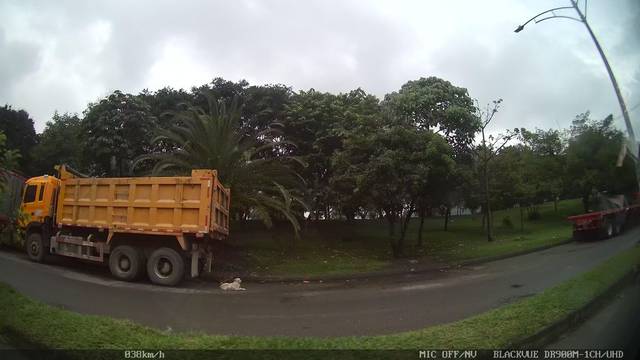
Region: Colombia
Coordinates: 6.26, -75.572